Robert Ladbroke

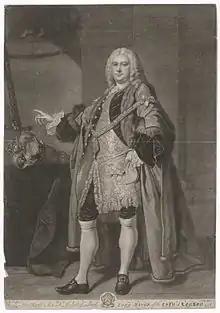
1750 portrait of Ladbroke by John Faber the Younger after Thomas Hudson

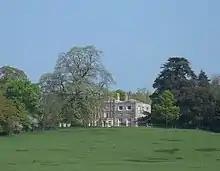
Idlicote House

Sir Robert Ladbroke (1713 – 31 October 1773) was an English merchant and politician who sat in the British House of Commons from 1754 to 1770. He also served Lord Mayor of London in 1747.